List of Eureka Seven characters

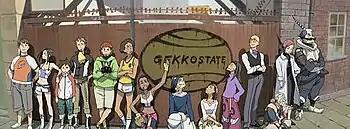
The main cast of "Eureka Seven" (minus Eureka)

The "Eureka Seven" anime and manga series features an extensive cast of characters created by Bones. The central protagonist of the series is Renton Thurston, a young boy who joins the renegade group Gekkostate to fight against the U.F. Force, led by Dewey Novak.